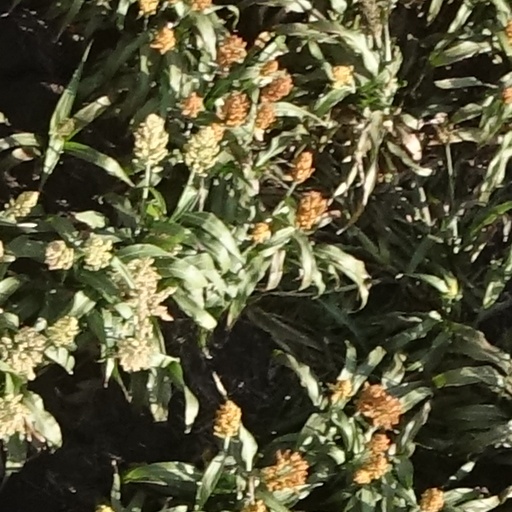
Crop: sorghum